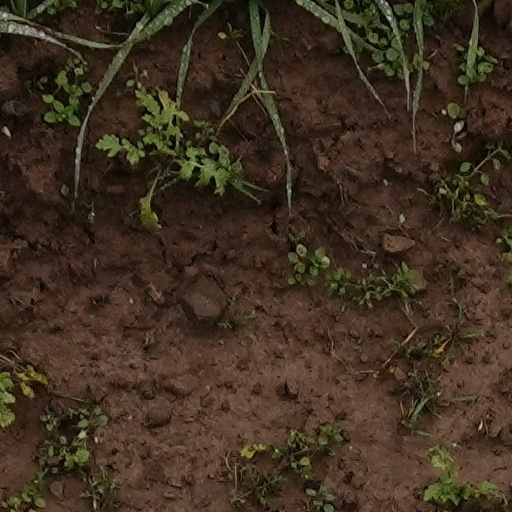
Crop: wheat